Springfield Armory

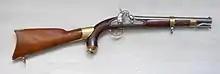
Springfield Model 1855 pistol-carbine

In 1793, the National Arsenal contained brass ordnance, howitzers, traveling carriages, shot strapt, canisters filled, quilted grape, iron shot, shells, powder, musket ball, cylinders, caps, paper cartridges, fuzes filled, muskets, swords, various military stores, and implements. In 1795, the Springfield Armory produced the new nation's first musket - the Model 1795 Musket which was largely patterned after the French Charleville musket which had armed the French army during the American Revolution.